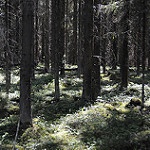
Label: forest